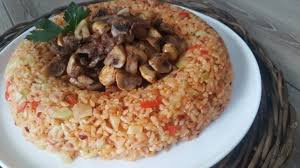
Yemek: et_sote